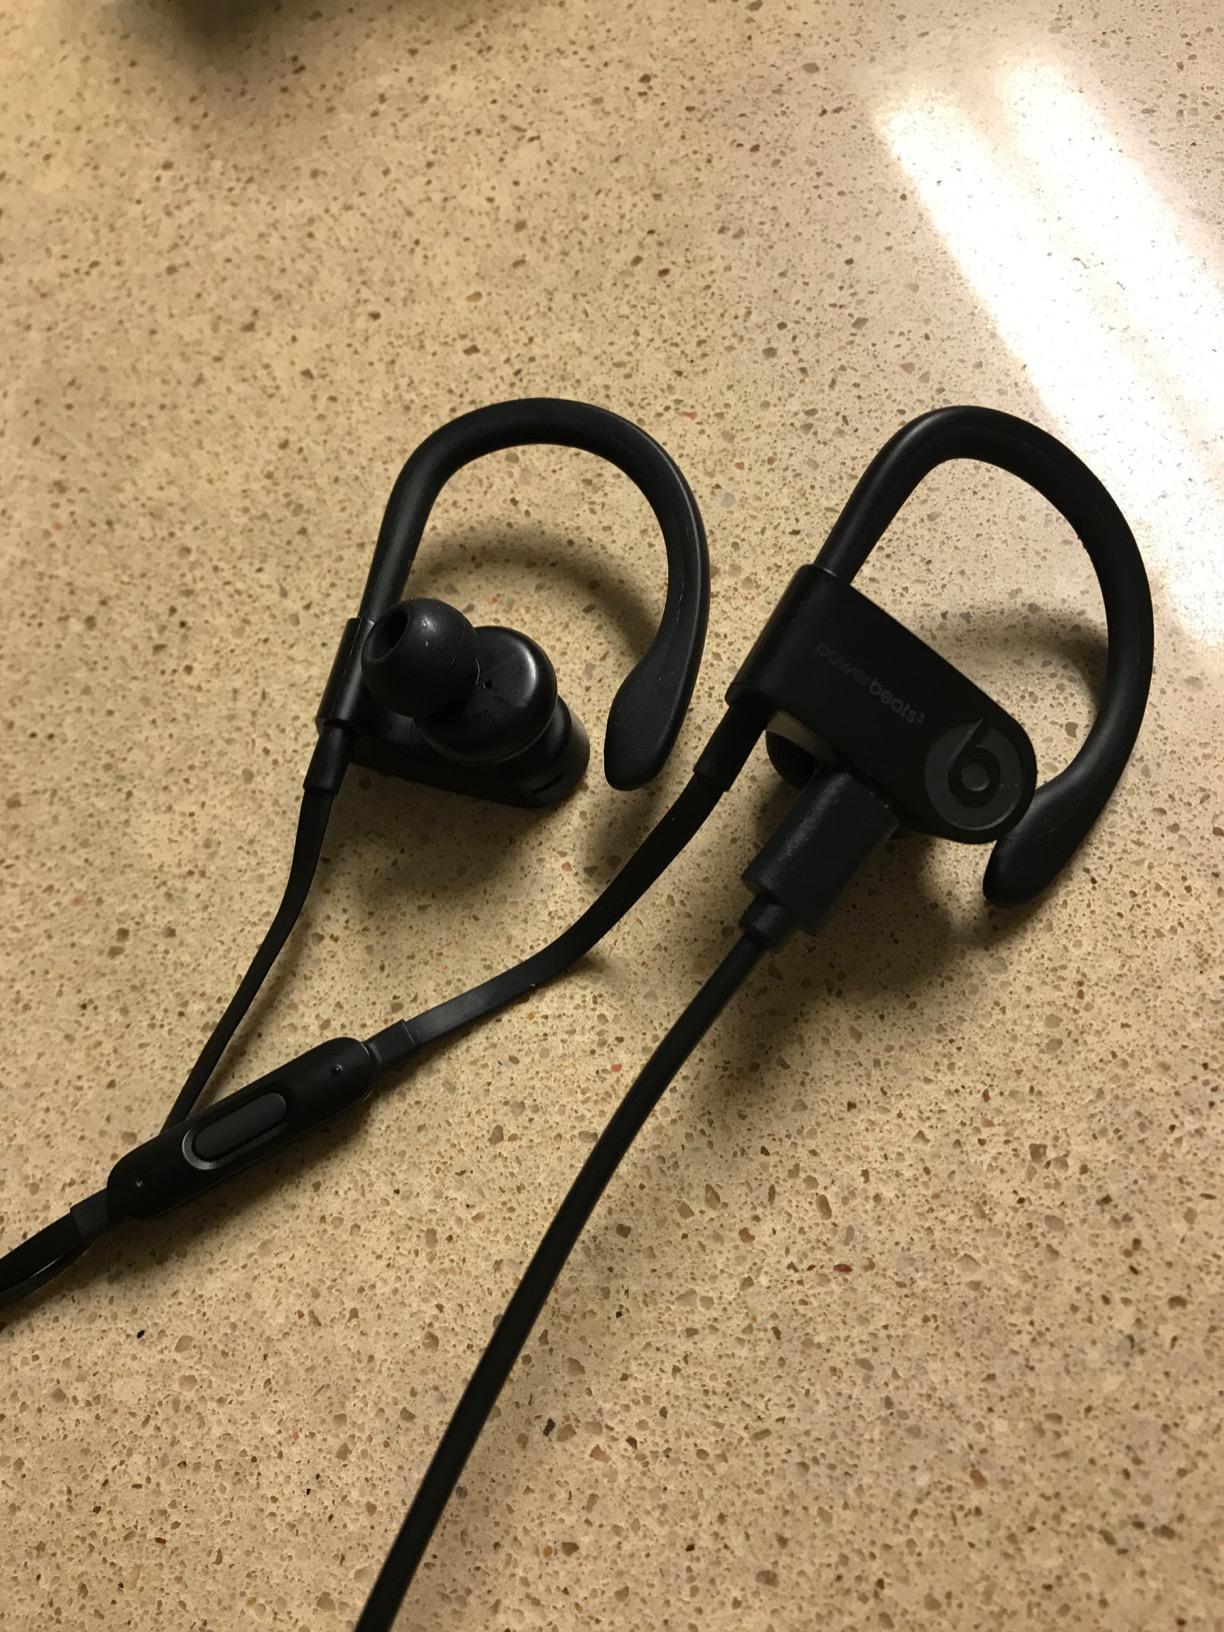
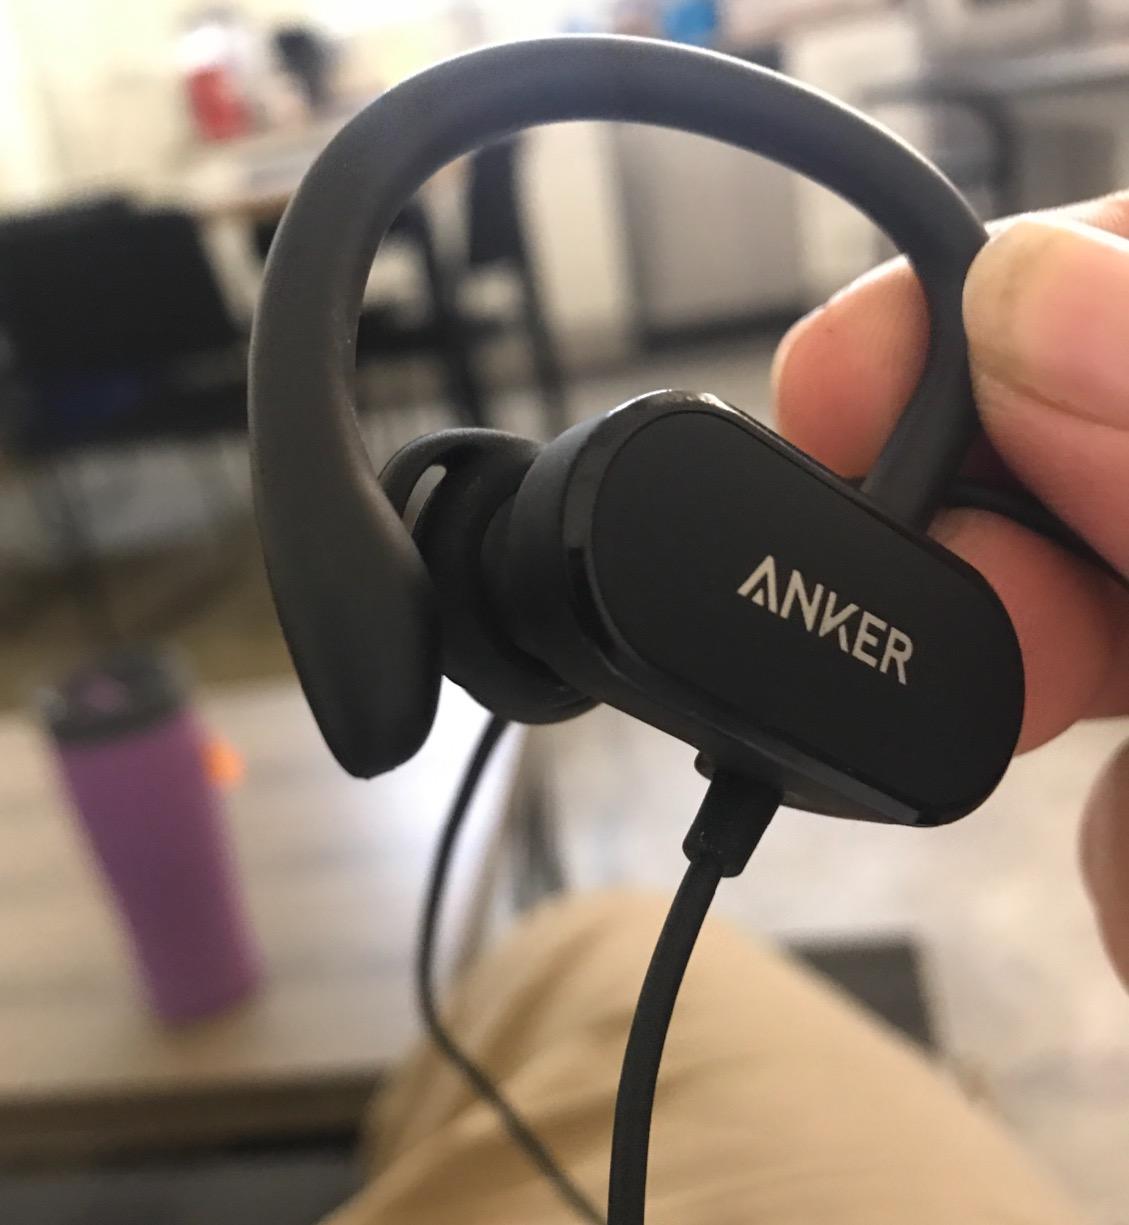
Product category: headphones
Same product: no